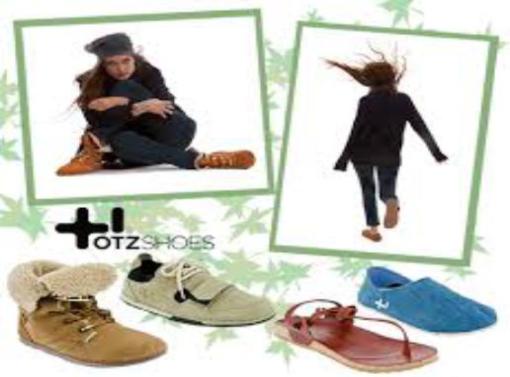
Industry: Clothes